Little Crow

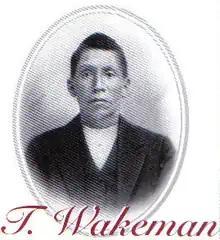
"Wowinape" or Thomas Wakeman, son of Little Crow.

Deciding that the tribe must adopt a mobile existence, having been deprived of its territory in the War, Little Crow led a raiding party to steal horses from his former land in Minnesota. His people did not want to do this. On the evening of July 3, 1863, while he and his son "Wowinape" were picking raspberries, they were spotted by Nathan Lamson and his son Chauncey. The four engaged in a brief firefight. Little Crow wounded the elder Lamson, but was mortally shot by both Lamson and his son. The chief told his own son to flee.